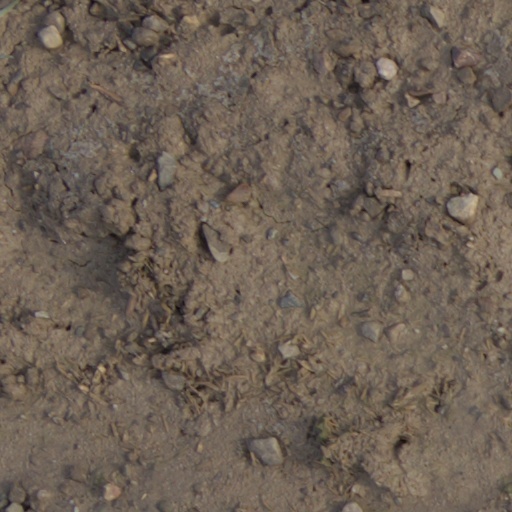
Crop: wheat